San Diego Men's Chorus

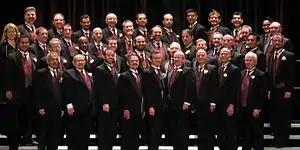

Throughout its history, the San Diego Men's Chorus has made donations of concerts, concert tickets, and money to organizations such as San Diego AIDS Foundation, Auntie Helen's Fluff-n-Fold, Mama's Kitchen, Special Delivery, Human Rights National Committee, Creative Response, San Diego American Indian Health Center, San Diego Hospice, Being Alive-San Diego, Fraternity House, and Positively Speaking. The annual Pride benefit concert performed along with other San Diego area gay & lesbian musical organizations was an enduring tradition for many years.